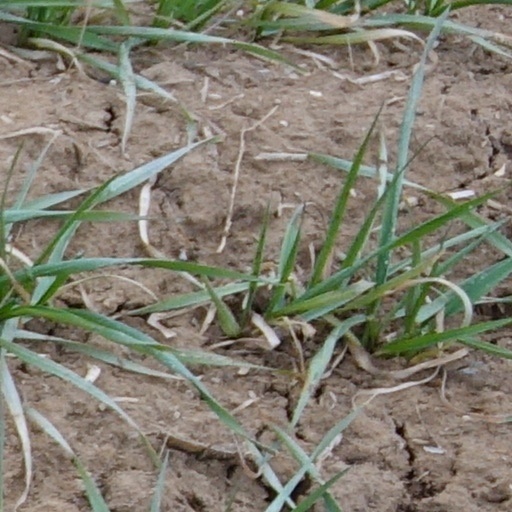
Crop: wheat